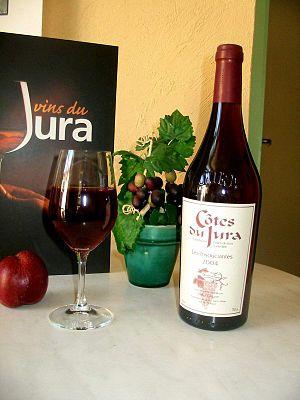
Le vignoble du Jura représente une région viticole située dans le Jura en Franche-Comté, en France. Elle s'étend sur le Revermont et occupe une bande nord-sud de 70 kilomètres de long et de 6 kilomètres de large qui longe la fracture géologique séparant la Bresse du massif du Jura. Marqué par une personnalité typique et représentant environ 2 000 hectares, c'est l’un des plus petits vignobles français.
Le poulsard N est un cépage noir essentiellement du vignoble du Jura, dont il représente plus de 20 % de l'encépagement.